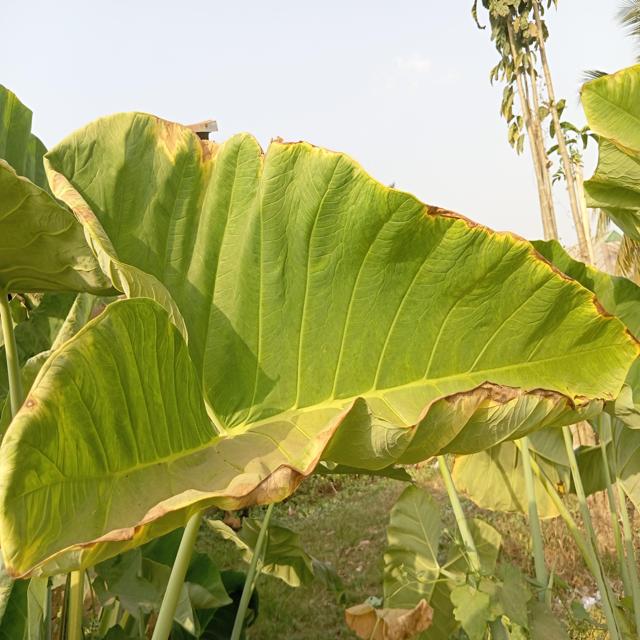
Label: Late_Blight